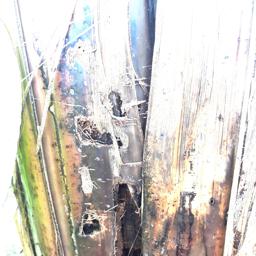
Label: PSEUDOSTEM WEEVIL